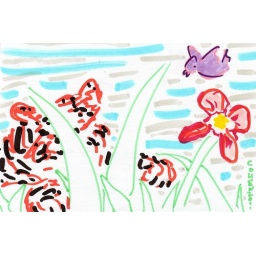
tiger in the grass #doodle